Clarence J. A. Turner

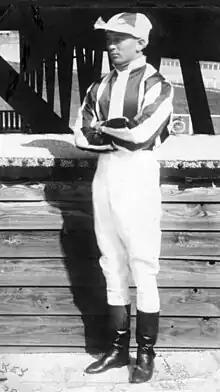
Clarence Turner, c. 1912

Clarence Jesse Arthur Turner (November 25, 1893 – April 12, 1957) was an American jockey in Thoroughbred horse racing.